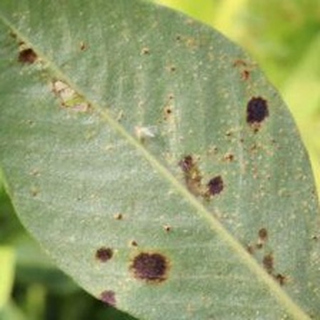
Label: groundnut_rust